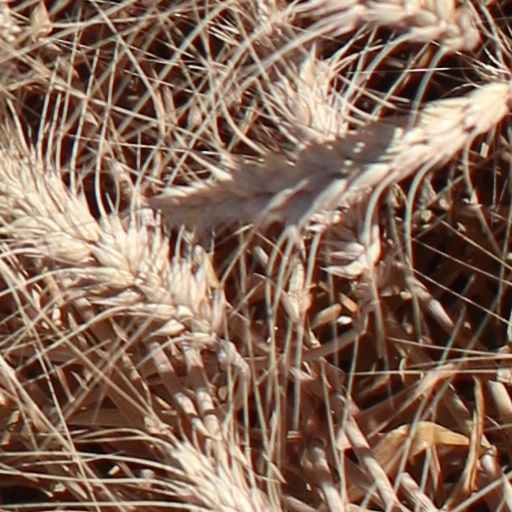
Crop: wheat